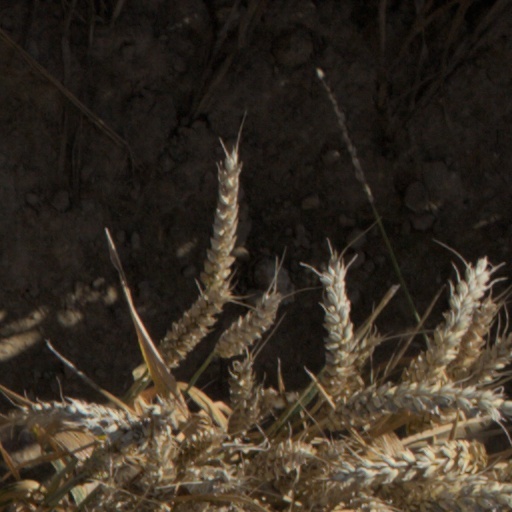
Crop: wheat